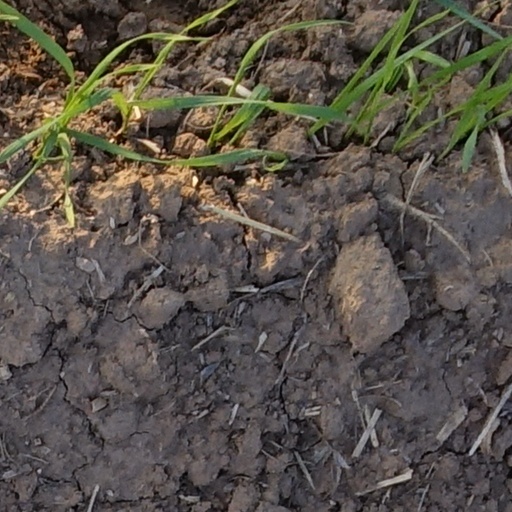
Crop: wheat